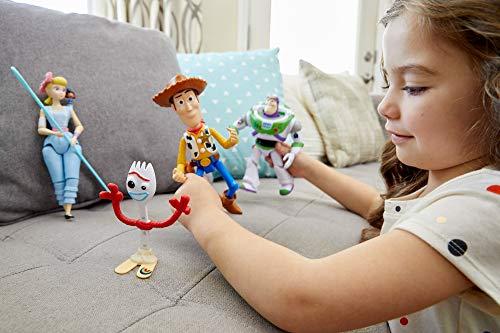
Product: Disney Pixar Toy Story Adventure Pack, 9.3"
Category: Toys & Games | Toy Figures & Playsets | Playsets & Vehicles | Playsets
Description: Disney/Pixar Toy Story 4 multi-figure play pack for new movie storytelling.
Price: $29.97
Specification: ProductDimensions:3.4x13x11inches|ItemWeight:3.52ounces|ShippingWeight:1.74pounds(Viewshippingratesandpolicies)|ASIN:B07FWMJYZC|Itemmodelnumber:GDP75|Manufacturerrecommendedage:36months-7years